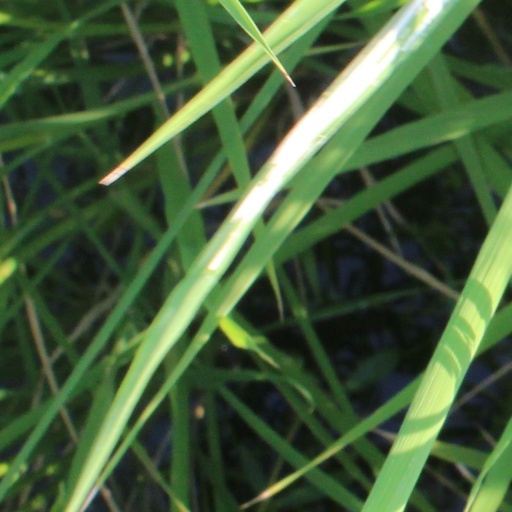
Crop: rice